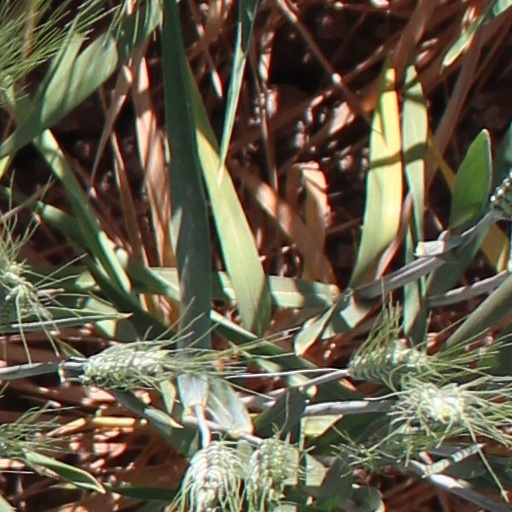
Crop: wheat